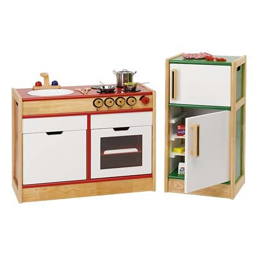
people would play with this endlessly .